British rule in Ireland

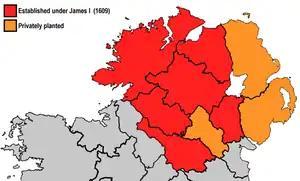
Map of Ulster, highlighting areas subject to British plantations

From the late 12th century, the Anglo-Norman invasion of Ireland resulted in Anglo-Norman control of much of Ireland, over which the kings of England then claimed sovereignty. By the Late Middle Ages, Anglo-Norman control was limited to an area around Dublin known as the Pale.